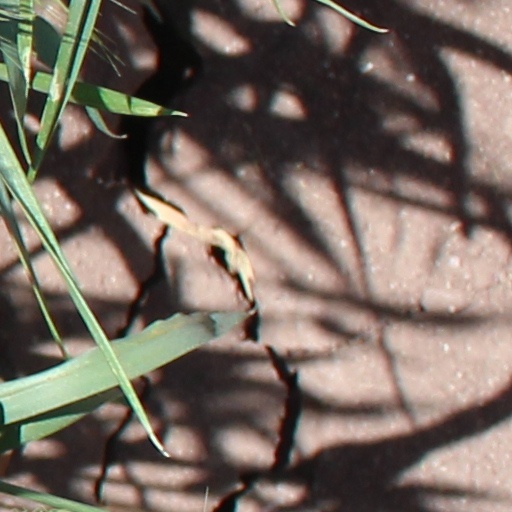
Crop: wheat